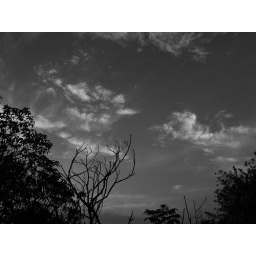
assortment of clouds over the sky